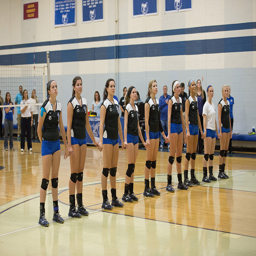
women 's volleyball stands on the court holding hands during composition before a match .